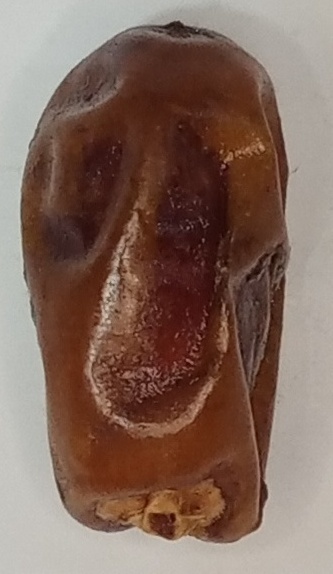
Variety: aseel
Size: medium
Grade: grade-1